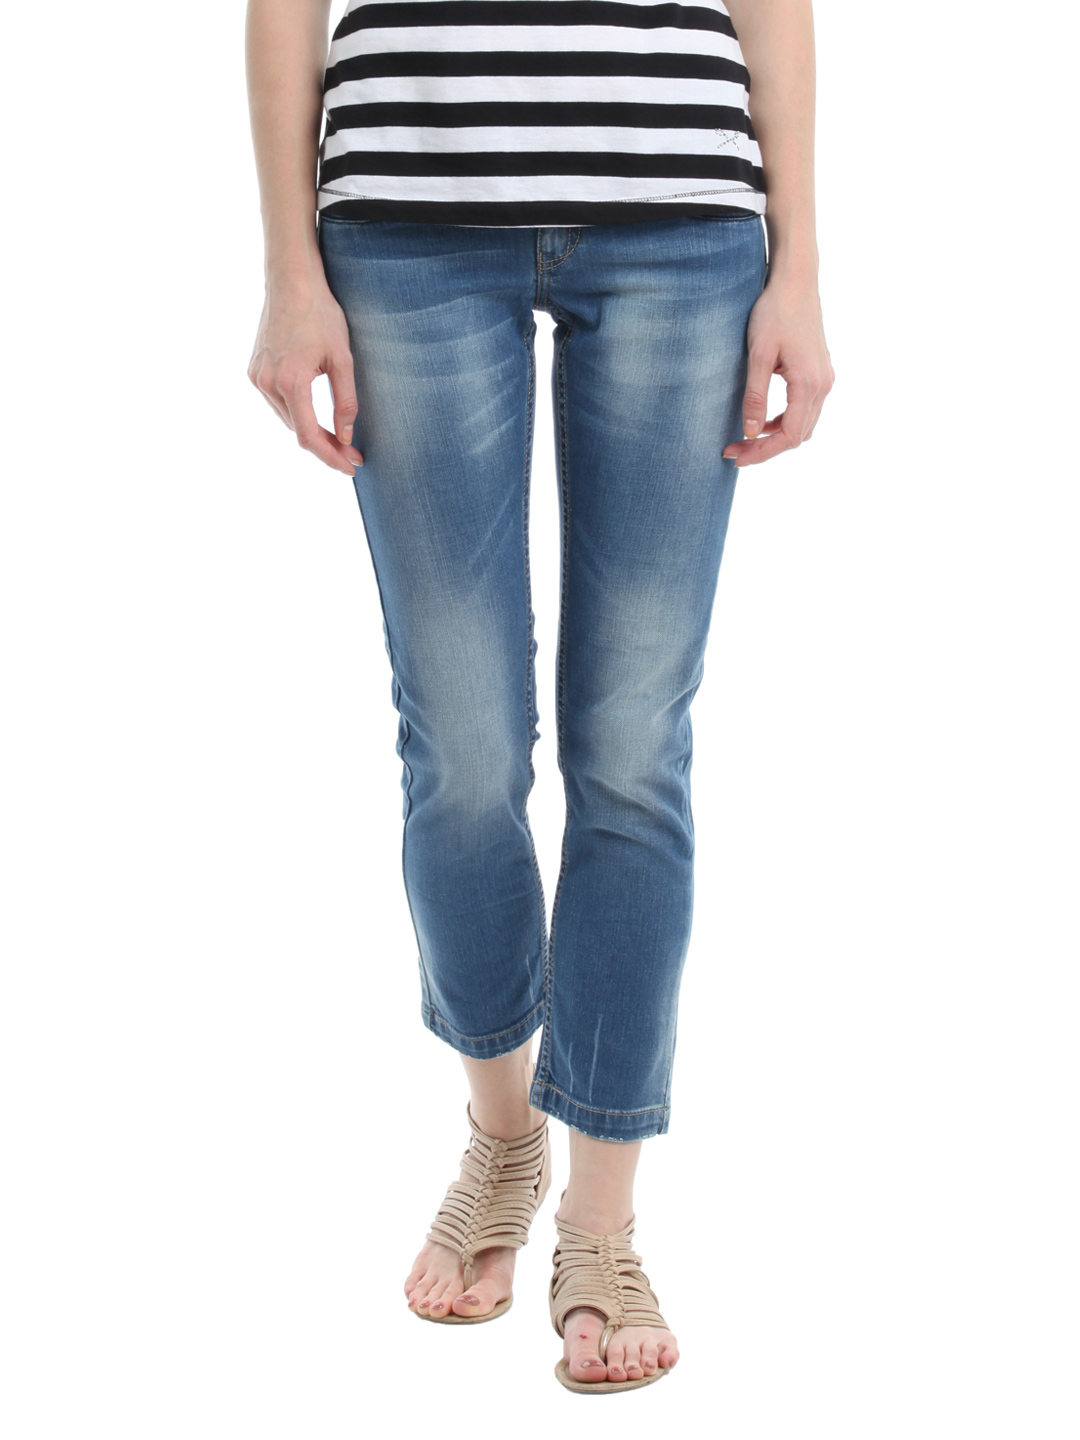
Spykar Women Blue Jeans
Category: Apparel / Bottomwear / Jeans
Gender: Women
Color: Blue
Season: Summer 2012
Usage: Casual